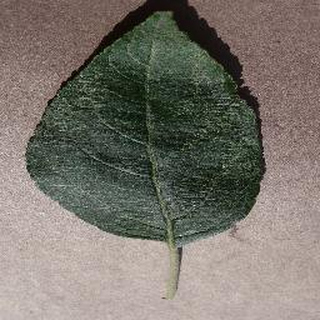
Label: healthy_apple